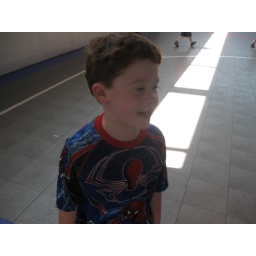
The boys celebrate their birthday with their friends by racing slot cars and playing in the gym.